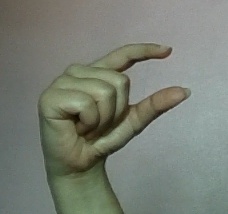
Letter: dal